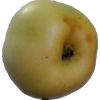
Label: Apple 6